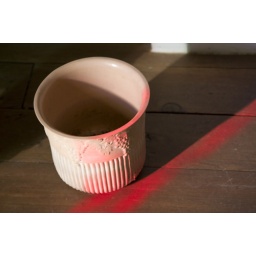
stained glass light on white pot in foyer